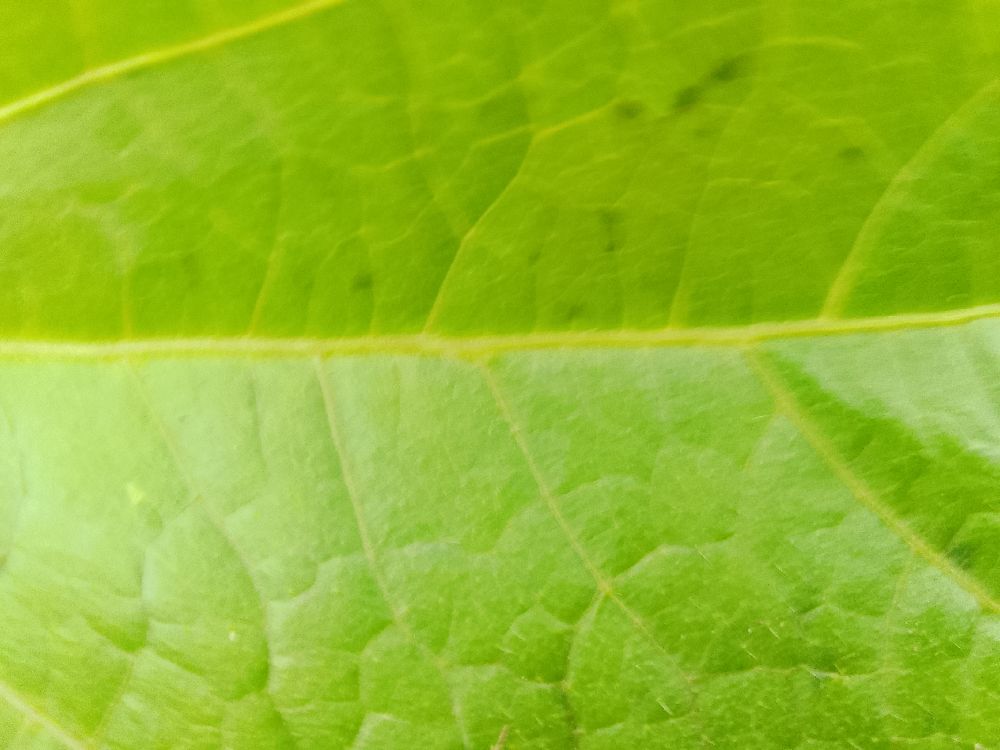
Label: healthy